Robotron Z1013

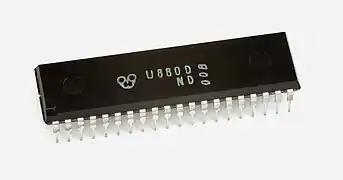
Microprocessor U880

The first batch of 150 kits with 16 KB of memory went into production in December 1985. They were available for pick up at end of the year exclusively, and only after pre-order, in the store for home electronics of VEB Robotron in Erfurt and in a store of state-owned Handelsorganisation (HO) in Riesa for 650M. In addition to display unit and tape recorder, the user also had to provide an appropriately sized power supply and to solder the connecting cable for the keyboard onto the mainboard before commissioning. The single-board computer was officially presented to a wider audience for the first time at Leipzig Spring Fair in 1986.